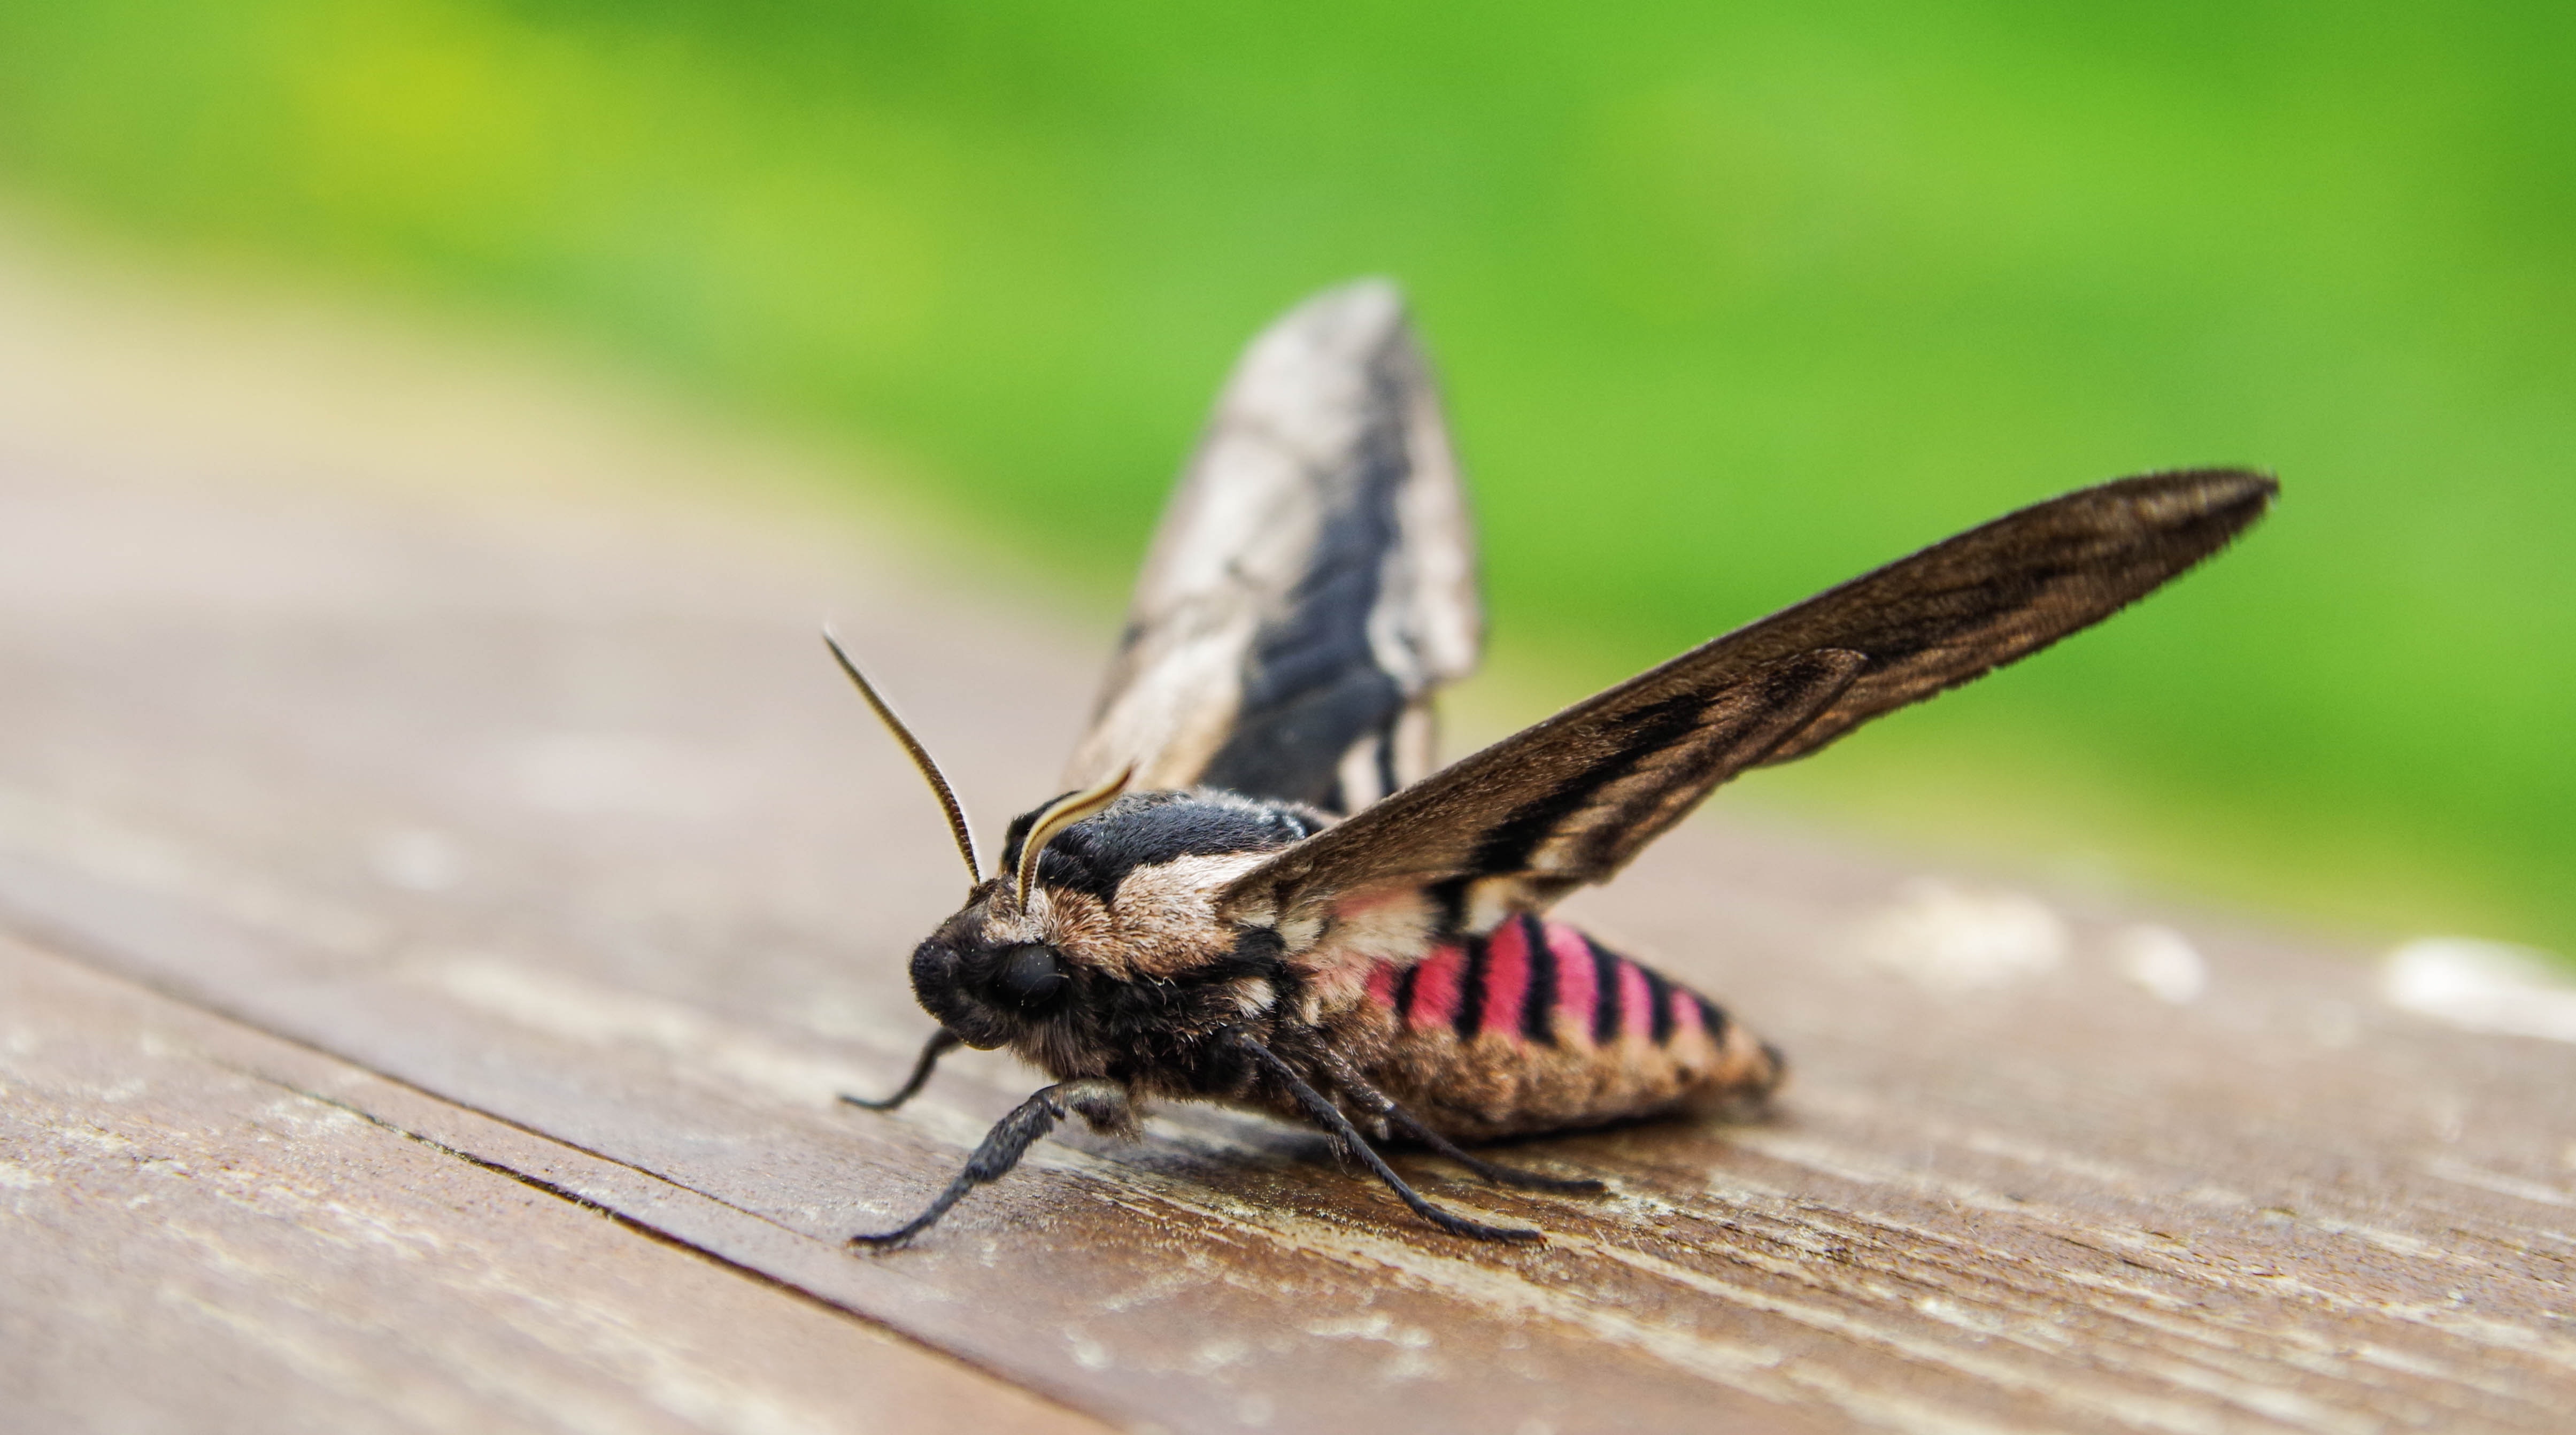
insect, invertebrate, moths and butterflies, moth, net winged insects, arthropod, butterfly, macro photography, fly, pest, chrysops, close up, organism, stable fly, wing, Megachilidae, membrane winged insect, photography, wildlife, tachinidae, pollinator, carpenter bee, hawk moths